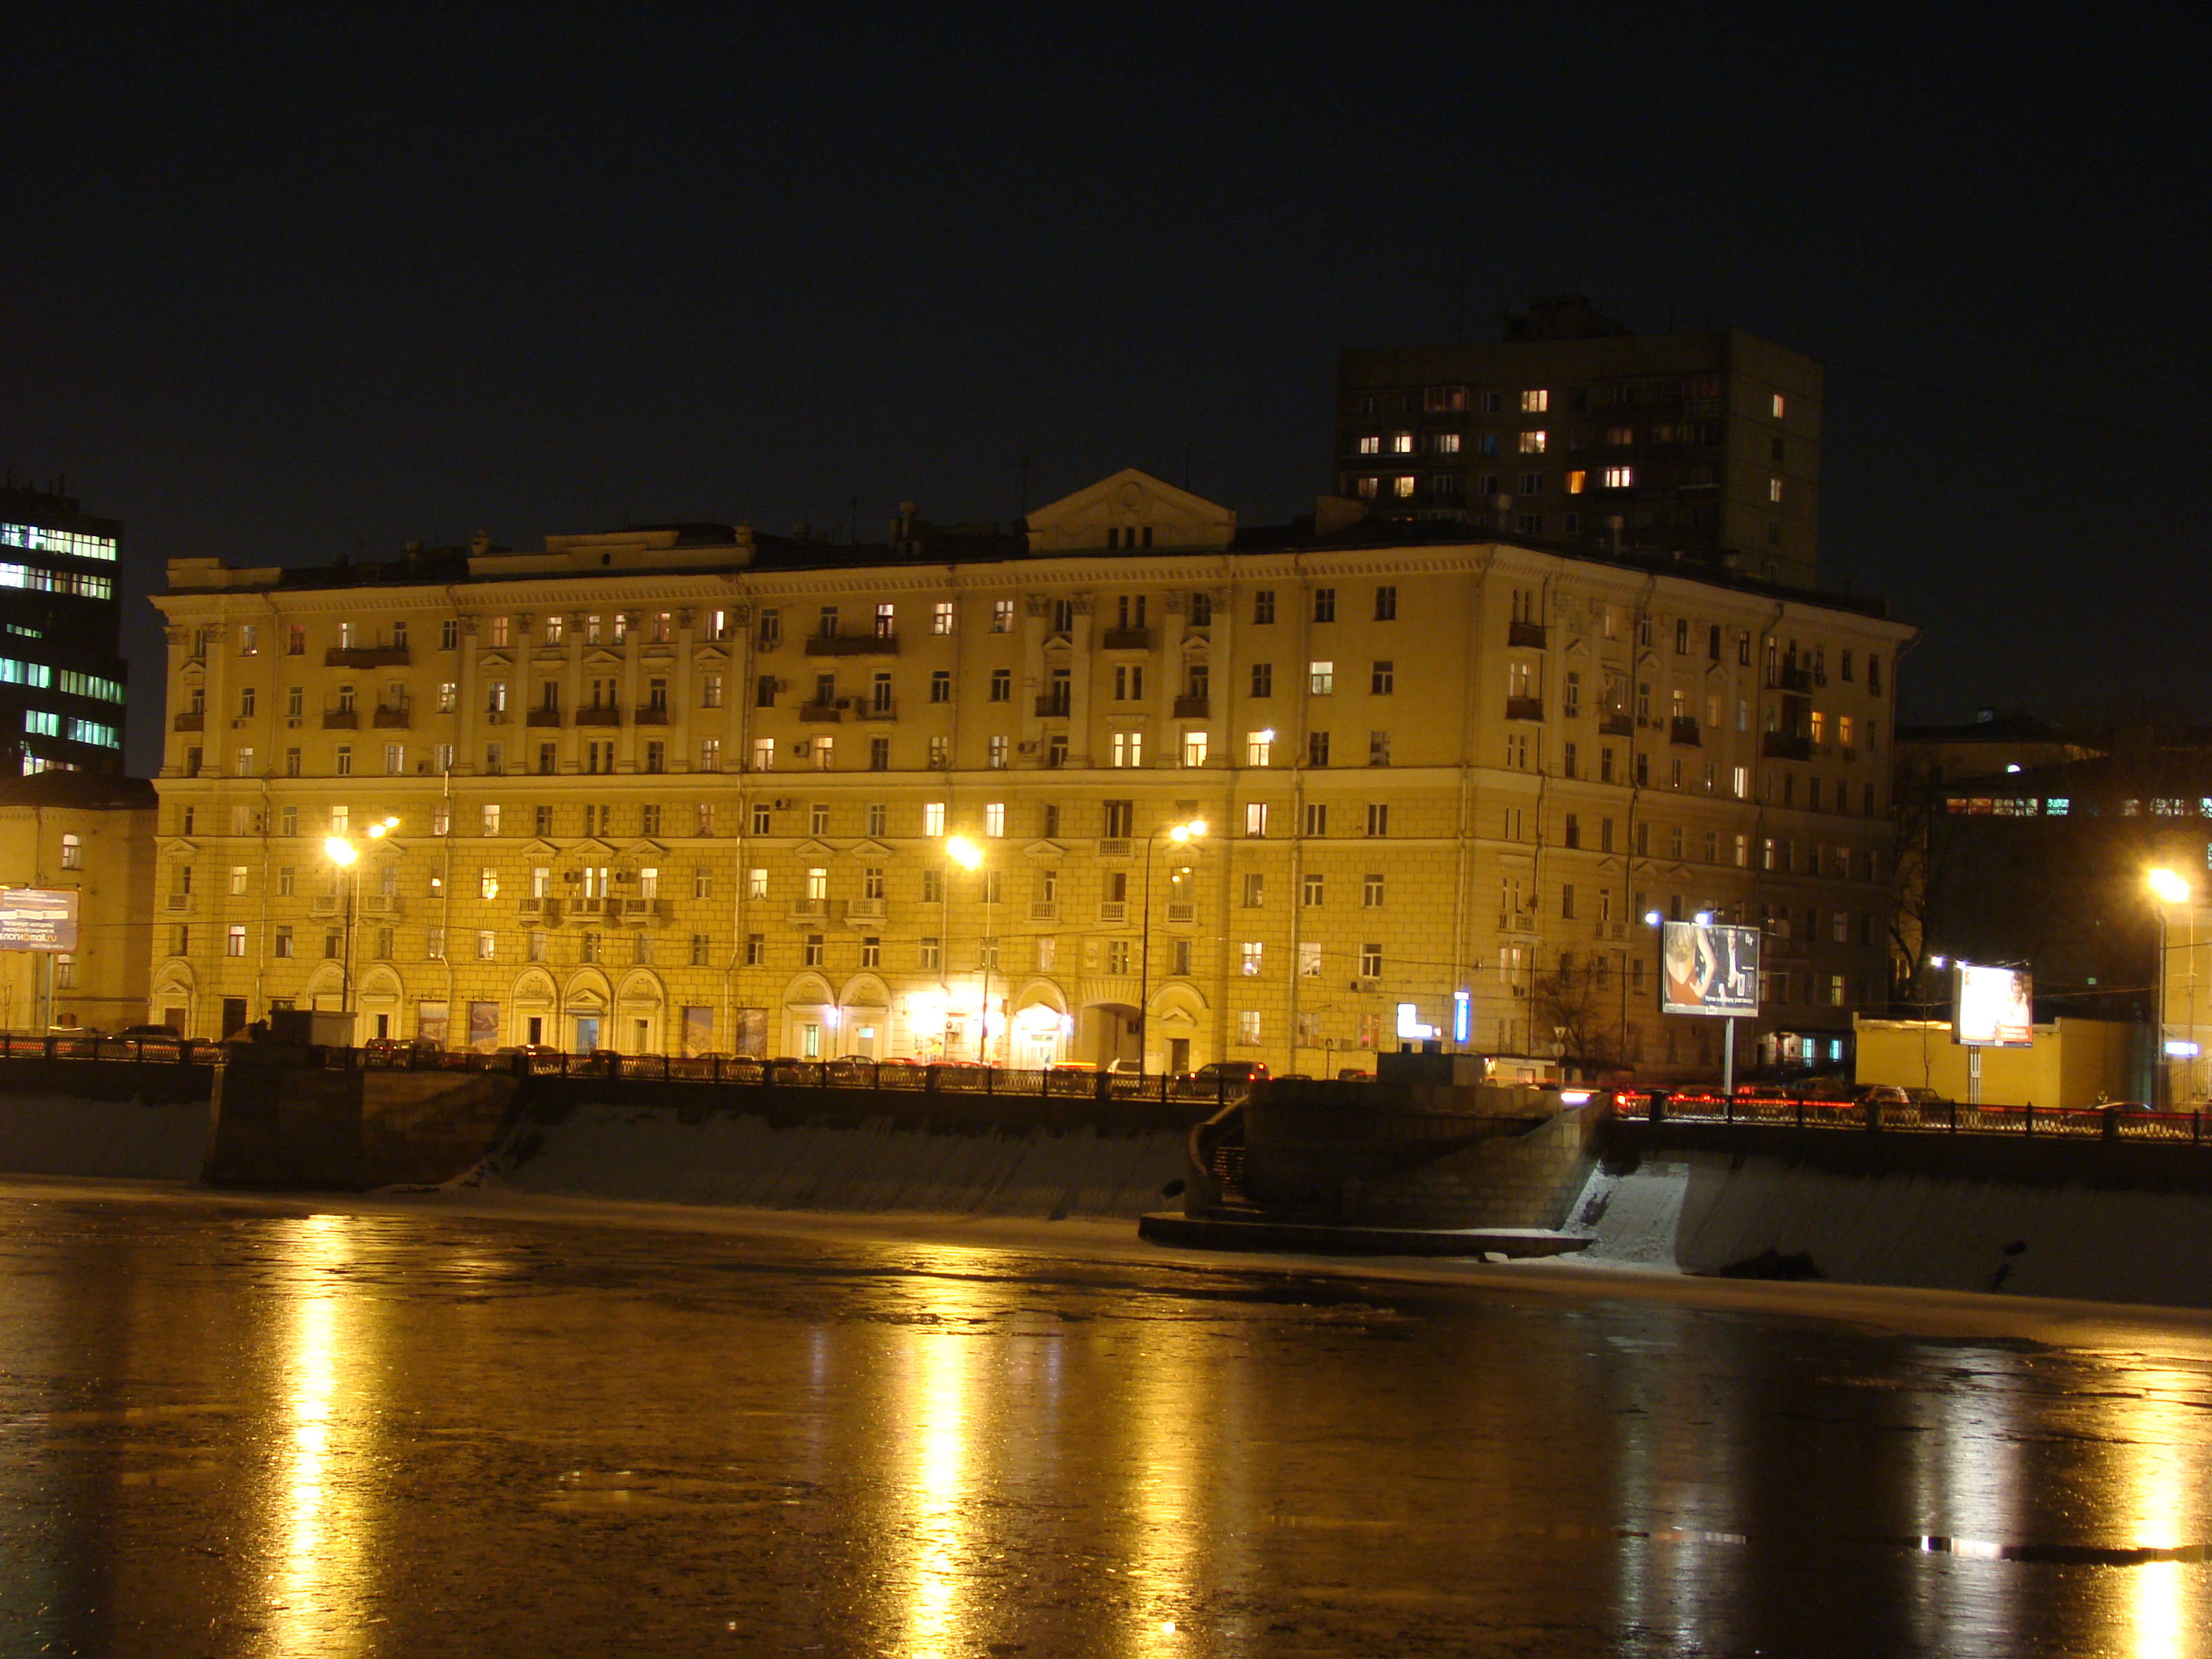
light, night, city, cityscape, downtown, dusk, evening, reflection, landmark, waterway, sony, moscow, russia, cityscapes, moskau, dsc, h9, dsch9, moscowatnight, urban area, human settlement